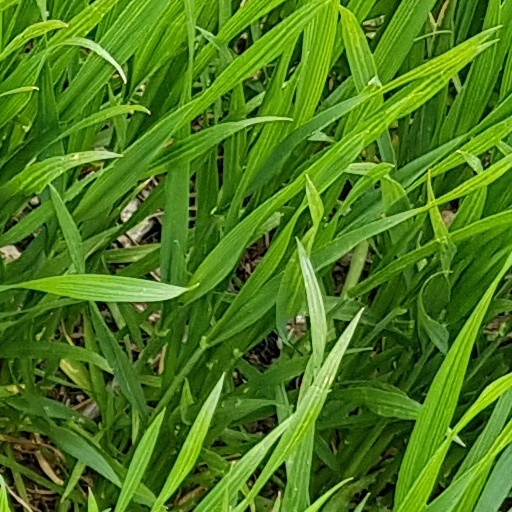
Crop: wheat